Basic Love

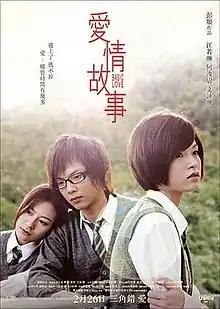

Basic Love ( is a 2009 Hong Kong romantic drama film directed by Oxide Pang.